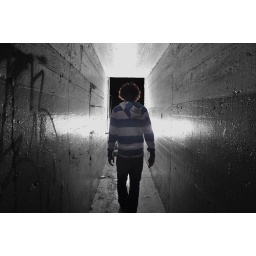
The world runs black and white when you living in colour.